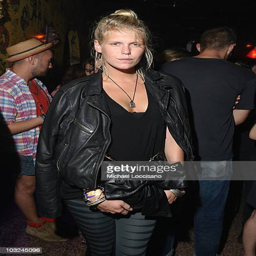
model attends performance at person